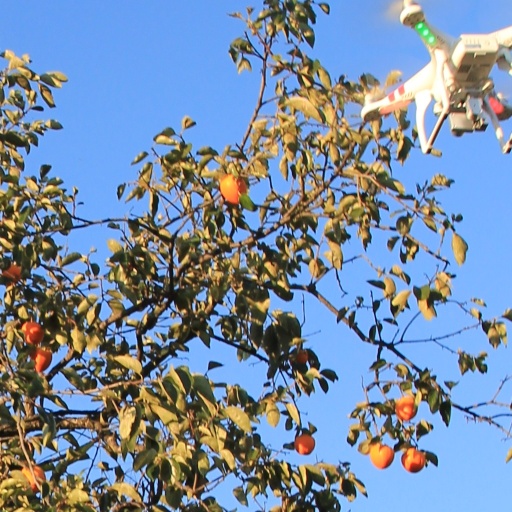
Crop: grape